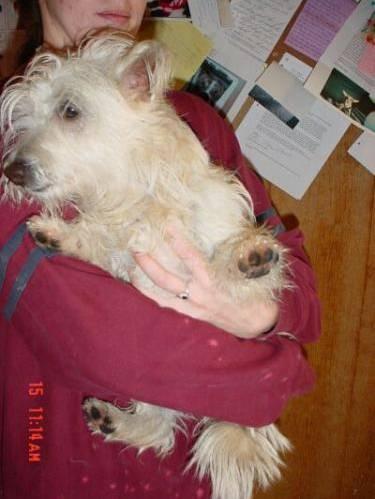
dog